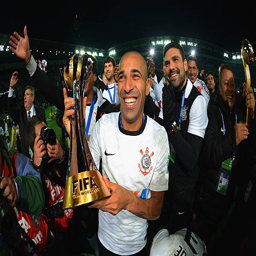
person celebrates with the trophy .